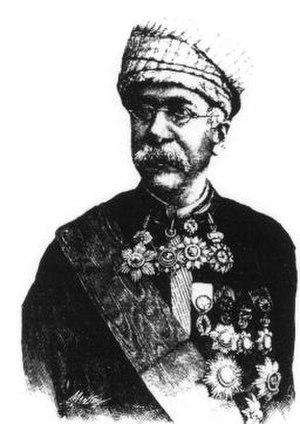
Louli Sanua est une enseignante et pédagogue féministe française, qui a fondé en 1916 et dirigé la première grande école de femmes d'affaires, l'EHEC, renommée à la Libération HECJF et absorbée en 1975 par HEC.
Yaqub Sannu, également connu sous le nom de James Sanua, né au Caire en 1839, mort à Paris en 1912, est un journaliste et nationaliste juif égyptien, ainsi qu'un pionnier du théâtre égyptien.